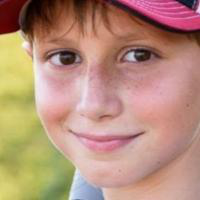
Age group: age 11-20